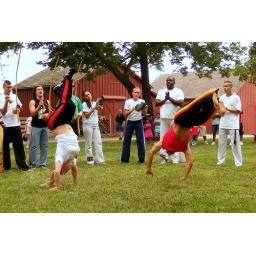
This fella in the red shirt was also very good.